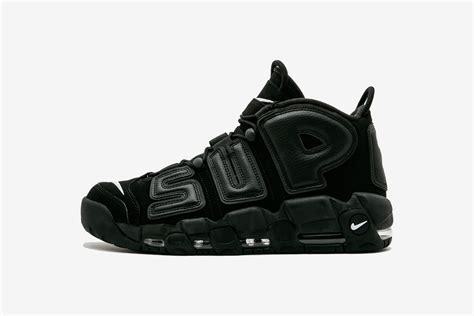
Brand: Nike
Model: Air More Uptempo